Javaune Adams-Gaston

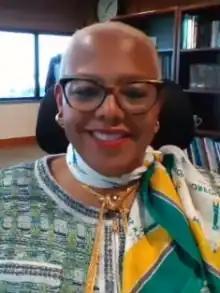
Adams-Gaston in 2022

Javaune Marie Adams-Gaston is an American psychologist and academic administrator. She is the seventh president of Norfolk State University.